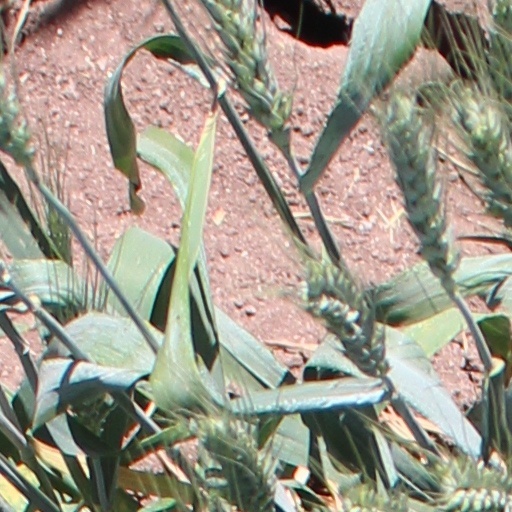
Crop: wheat